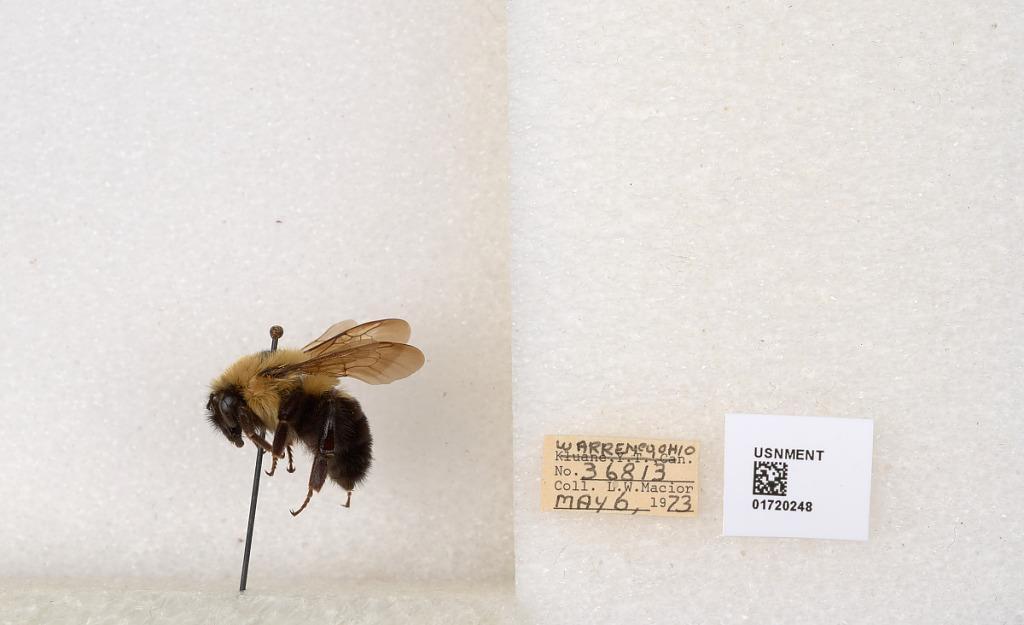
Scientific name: Bombus bimaculatus Cresson
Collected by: L. Macior
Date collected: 1973-5-6
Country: United States
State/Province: Ohio
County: Warren
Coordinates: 39.4276, -84.1668